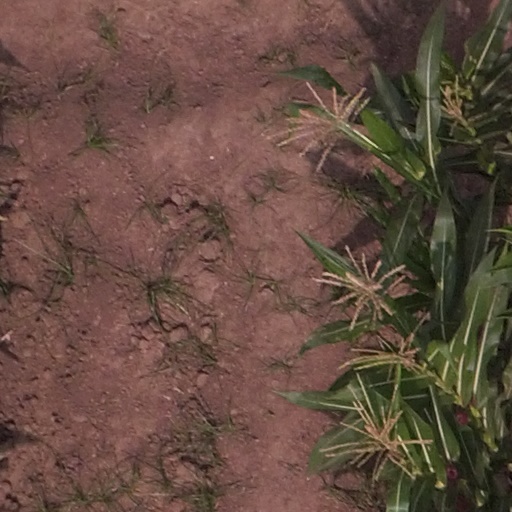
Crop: maize; corn